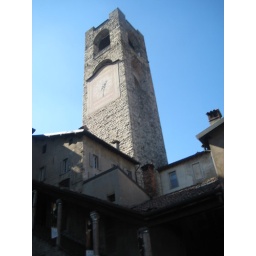
My favourite clock tower in Bergamo I think